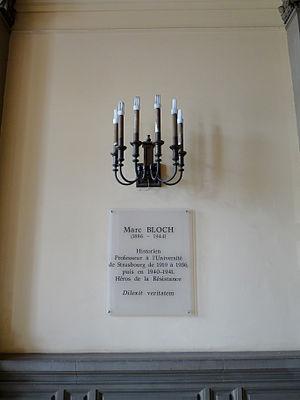
Plaque à la mémoire de Marc Bloch à l'entrée du Palais Universitaire de Strasbourg (ex-Université Marc Bloch)